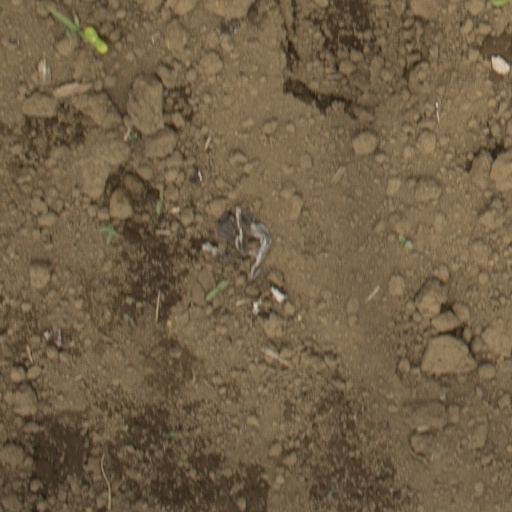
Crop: Jerusalem artichoke